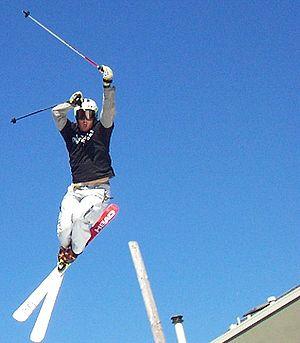
Les Jeux olympiques d'hiver de 1998, officiellement connus comme les XVIIIᵉˢ Jeux olympiques d'hiver, ont lieu à Nagano au Japon du 7 au 22 février 1998. La ville était déjà candidate pour accueillir les Jeux olympiques d'hiver de 1940 ainsi que ceux de 1972, mais elle a à chaque fois été éliminée au niveau des sélections japonaises. Nagano obtient l'organisation des Jeux lors de sa troisième candidature en s'imposant face aux villes d'Aoste en Italie, Jaca en Espagne, Östersund en Suède et Salt Lake City aux États-Unis. C'est la troisième fois qu'une ville japonaise organise les Jeux olympiques, après Tokyo en 1964 et Sapporo en 1972. Tous les sites des compétitions se situent dans la préfecture de Nagano. Ils sont financés par les communes, la préfecture et l'État japonais. Le comité d'organisation, dont les recettes proviennent en grande partie des droits de télédiffusion et des sponsors, prend en charge tous les autres frais d'organisation.
Jonathan William Moseley plus connu sous le nom de Jonny Moseley, né le 27 août 1975 à San Juan à Porto Rico, est un skieur acrobatique américain, spécialisé dans la discipline du freestyle. Il est le premier porto-ricain à être sélectionné en équipe des États-Unis de ski. En 1998 il devient champion olympique à Nagano au Japon. Il a aussi remporté la médaille de bronze aux Championnats du monde 1995 et participé aux Jeux d'hiver à Salt Lake City en 2002 où il finira quatrième.